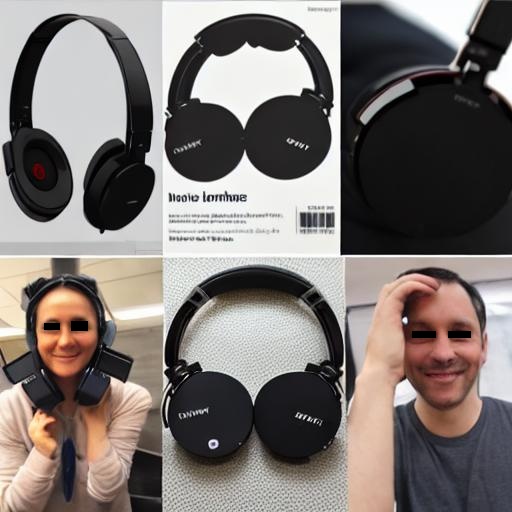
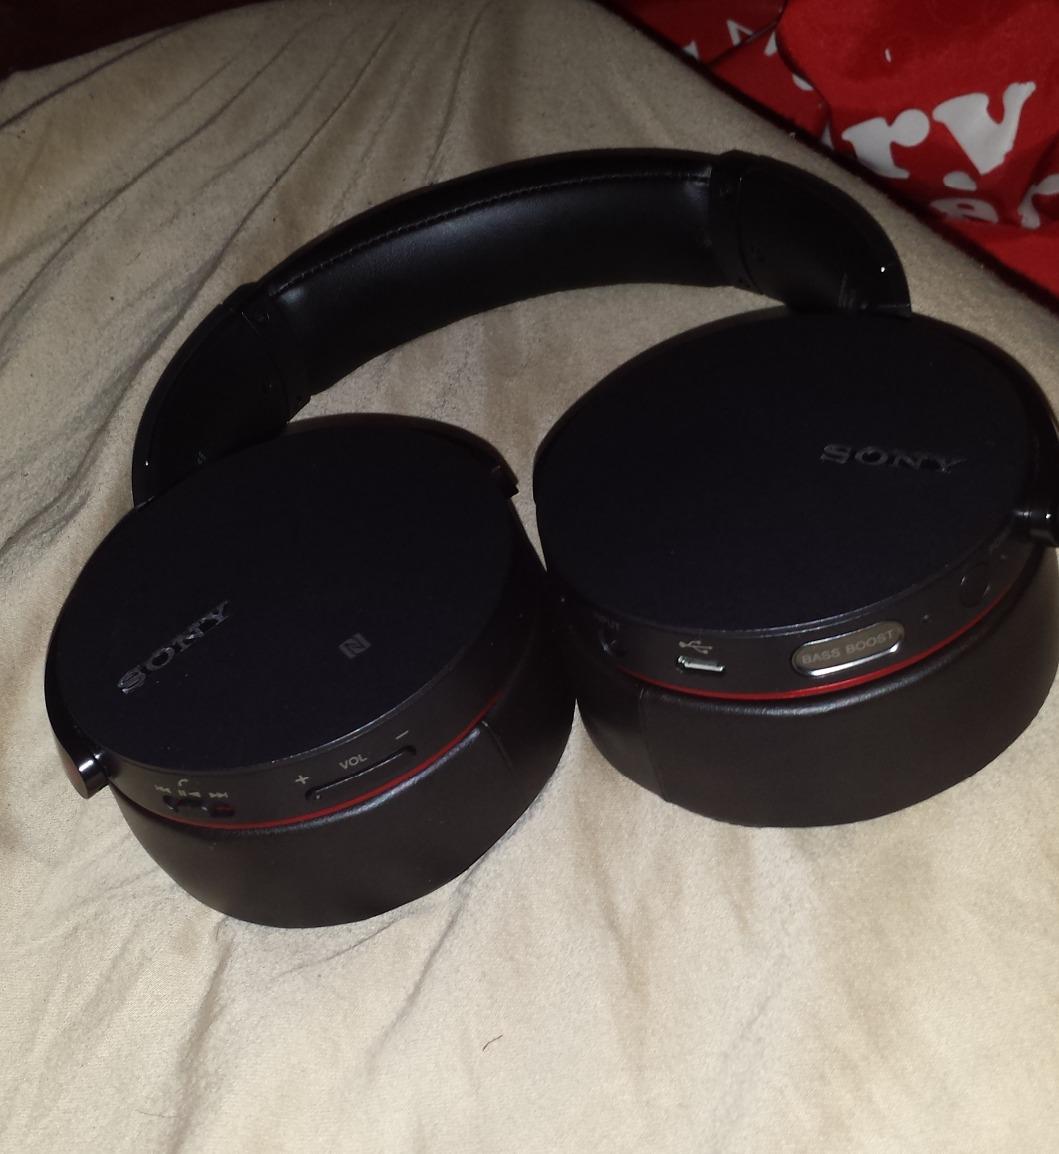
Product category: headphones
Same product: no